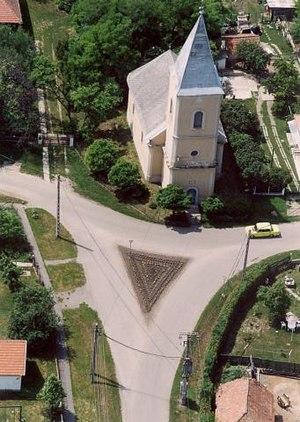
Hejőbába est un village et une commune du comitat de Borsod-Abaúj-Zemplén en Hongrie.